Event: Nepal Earthquake
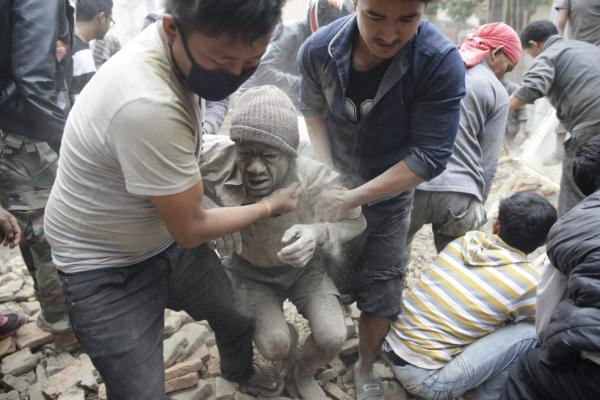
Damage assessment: damage